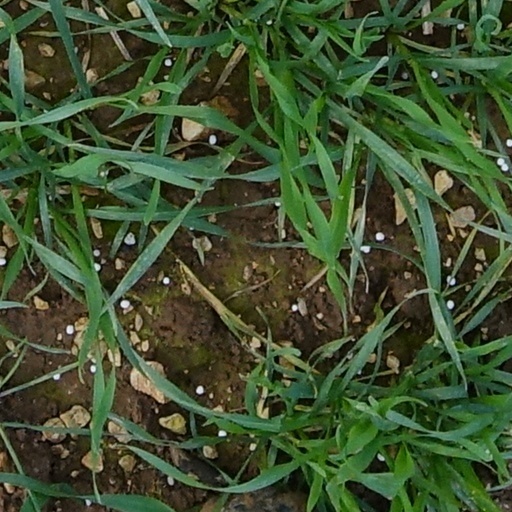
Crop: wheat